Fedor Emelianenko

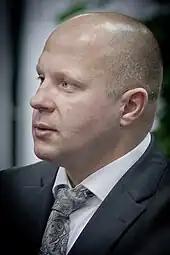
Emelianenko at the Nippon Budokan in 2012

Following his stint in Strikeforce, Emelianenko fought Jeff Monson at M-1 Global on 20 November 2011 at the Olympic Arena in Moscow, Russia.